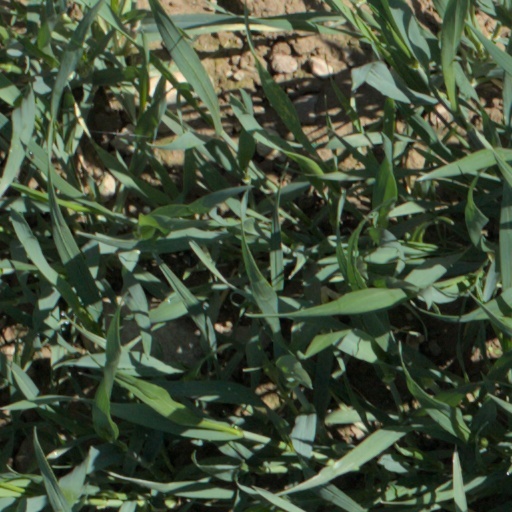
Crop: wheat